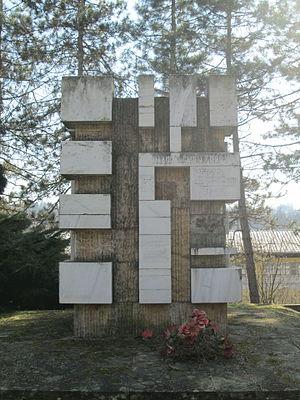
Boždarevac est un village de Serbie situé dans la municipalité de Barajevo et sur le territoire de la Ville de Belgrade. Selon les données du recensement de 2011, il compte 1 219 habitants.